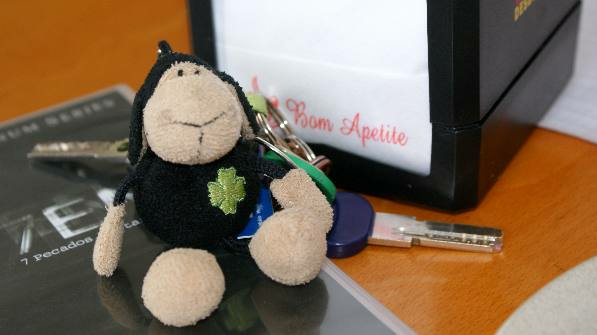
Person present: No